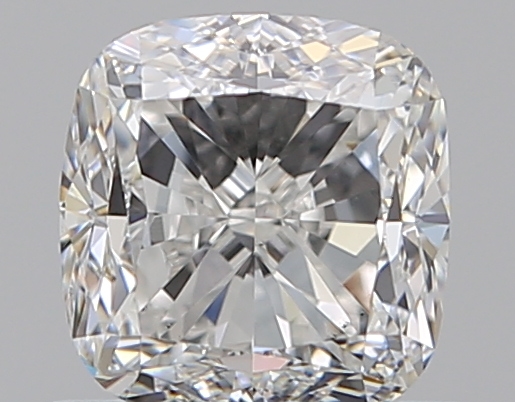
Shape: cushion
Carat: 0.81
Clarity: VS1
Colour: G
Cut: EX
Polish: EX
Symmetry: VG
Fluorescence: N
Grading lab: GIA
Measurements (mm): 5.15 x 4.96 x 3.45